National Library of Scotland

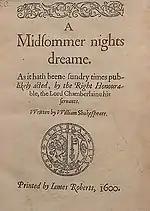
Title page for William Shakespeare's "A Midsummer Nights Dream"

The Library holds roughly 375 military maps and plans that were prepared by the Board of Ordnance in the 18th century for government troops during the Jacobite period. Within the collection are maps of routes, fortifications, and Highland towns. The items in the collections were donated to the library in the 1930s by a government department descended from the Board.